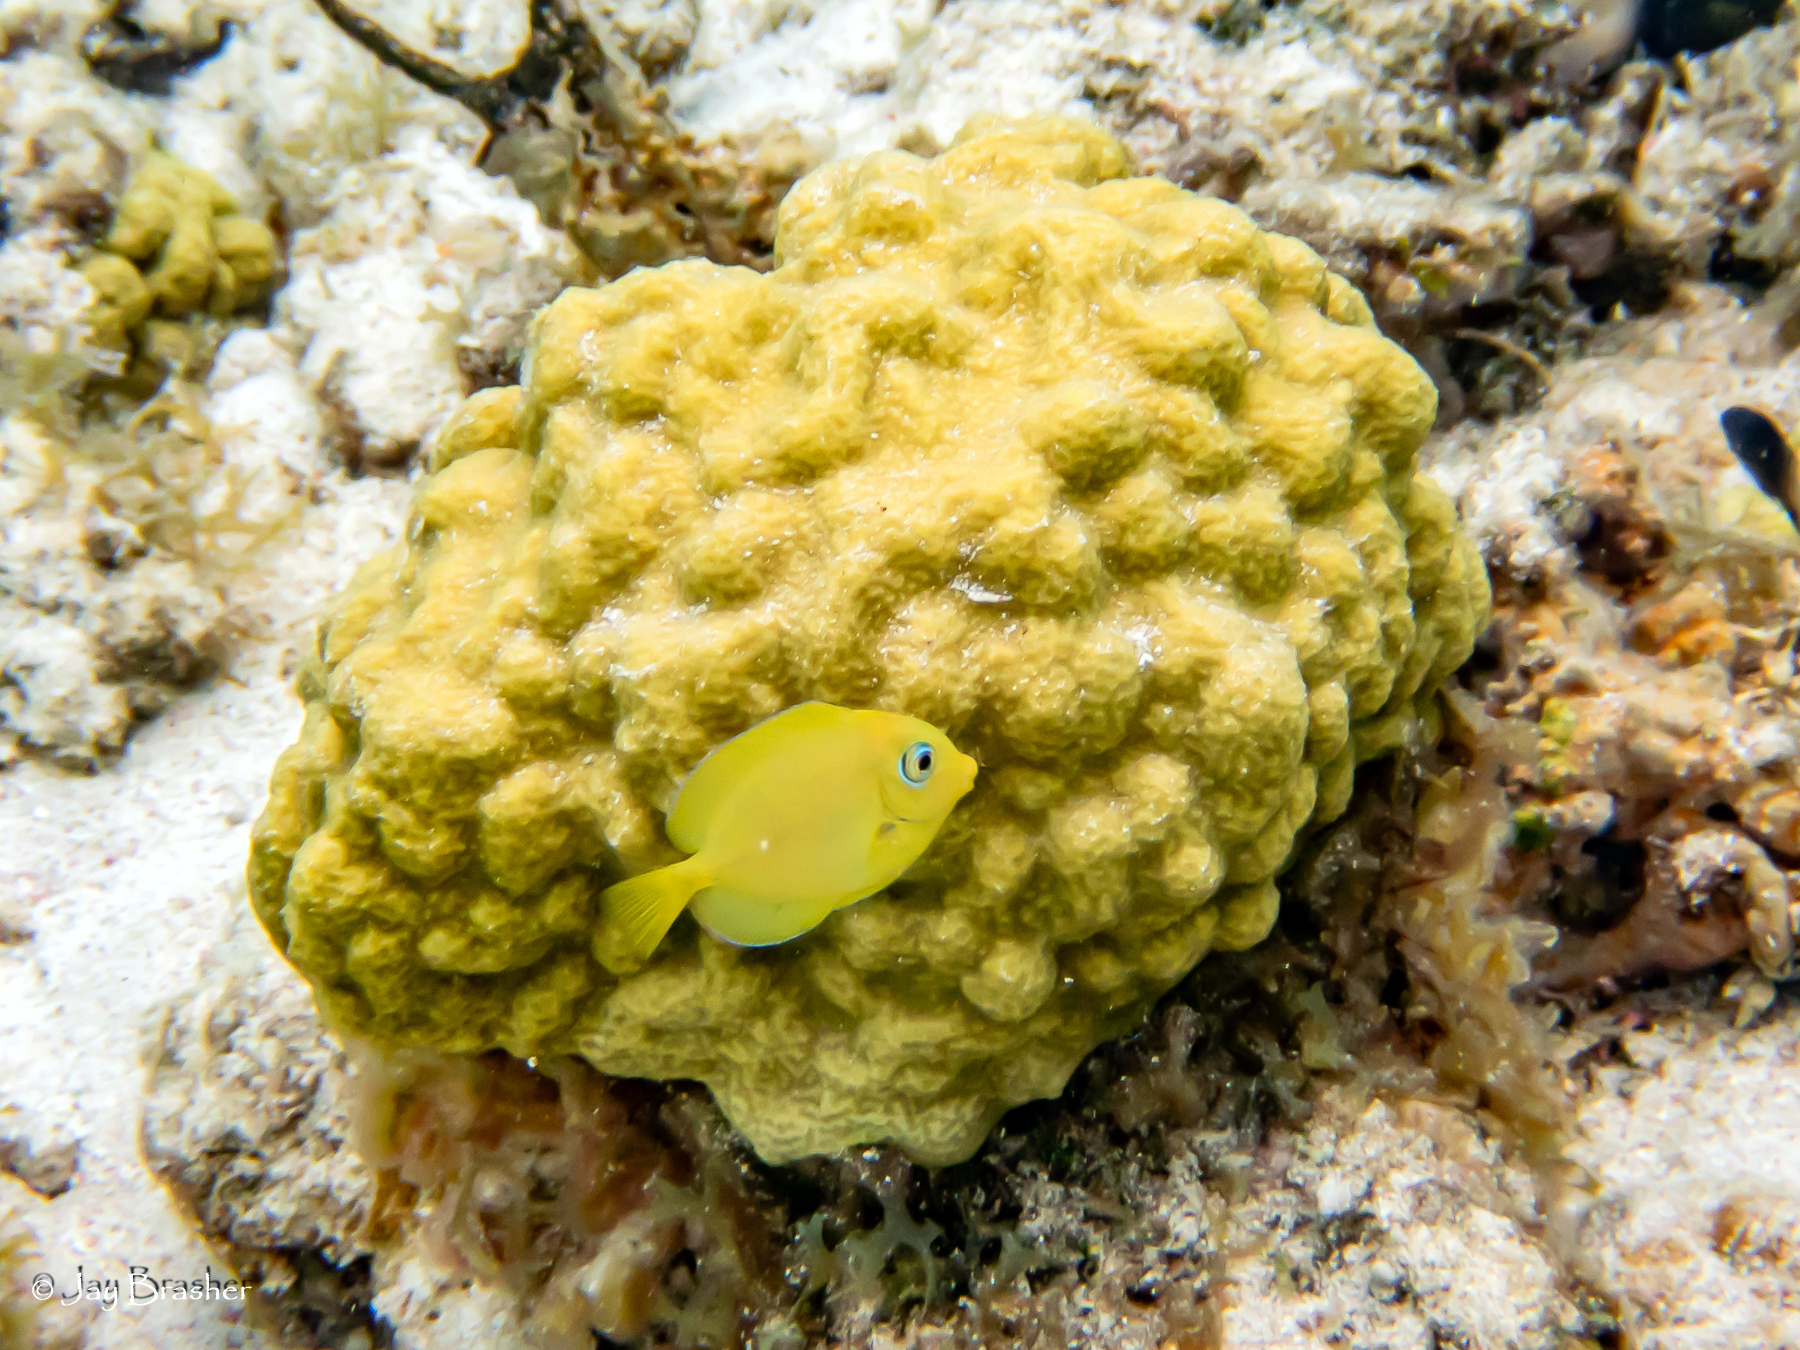
Acanthurus coeruleus (Atlantic Blue Tang)